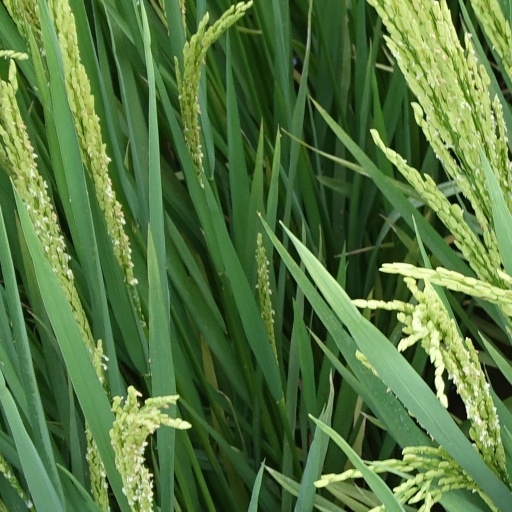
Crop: rice